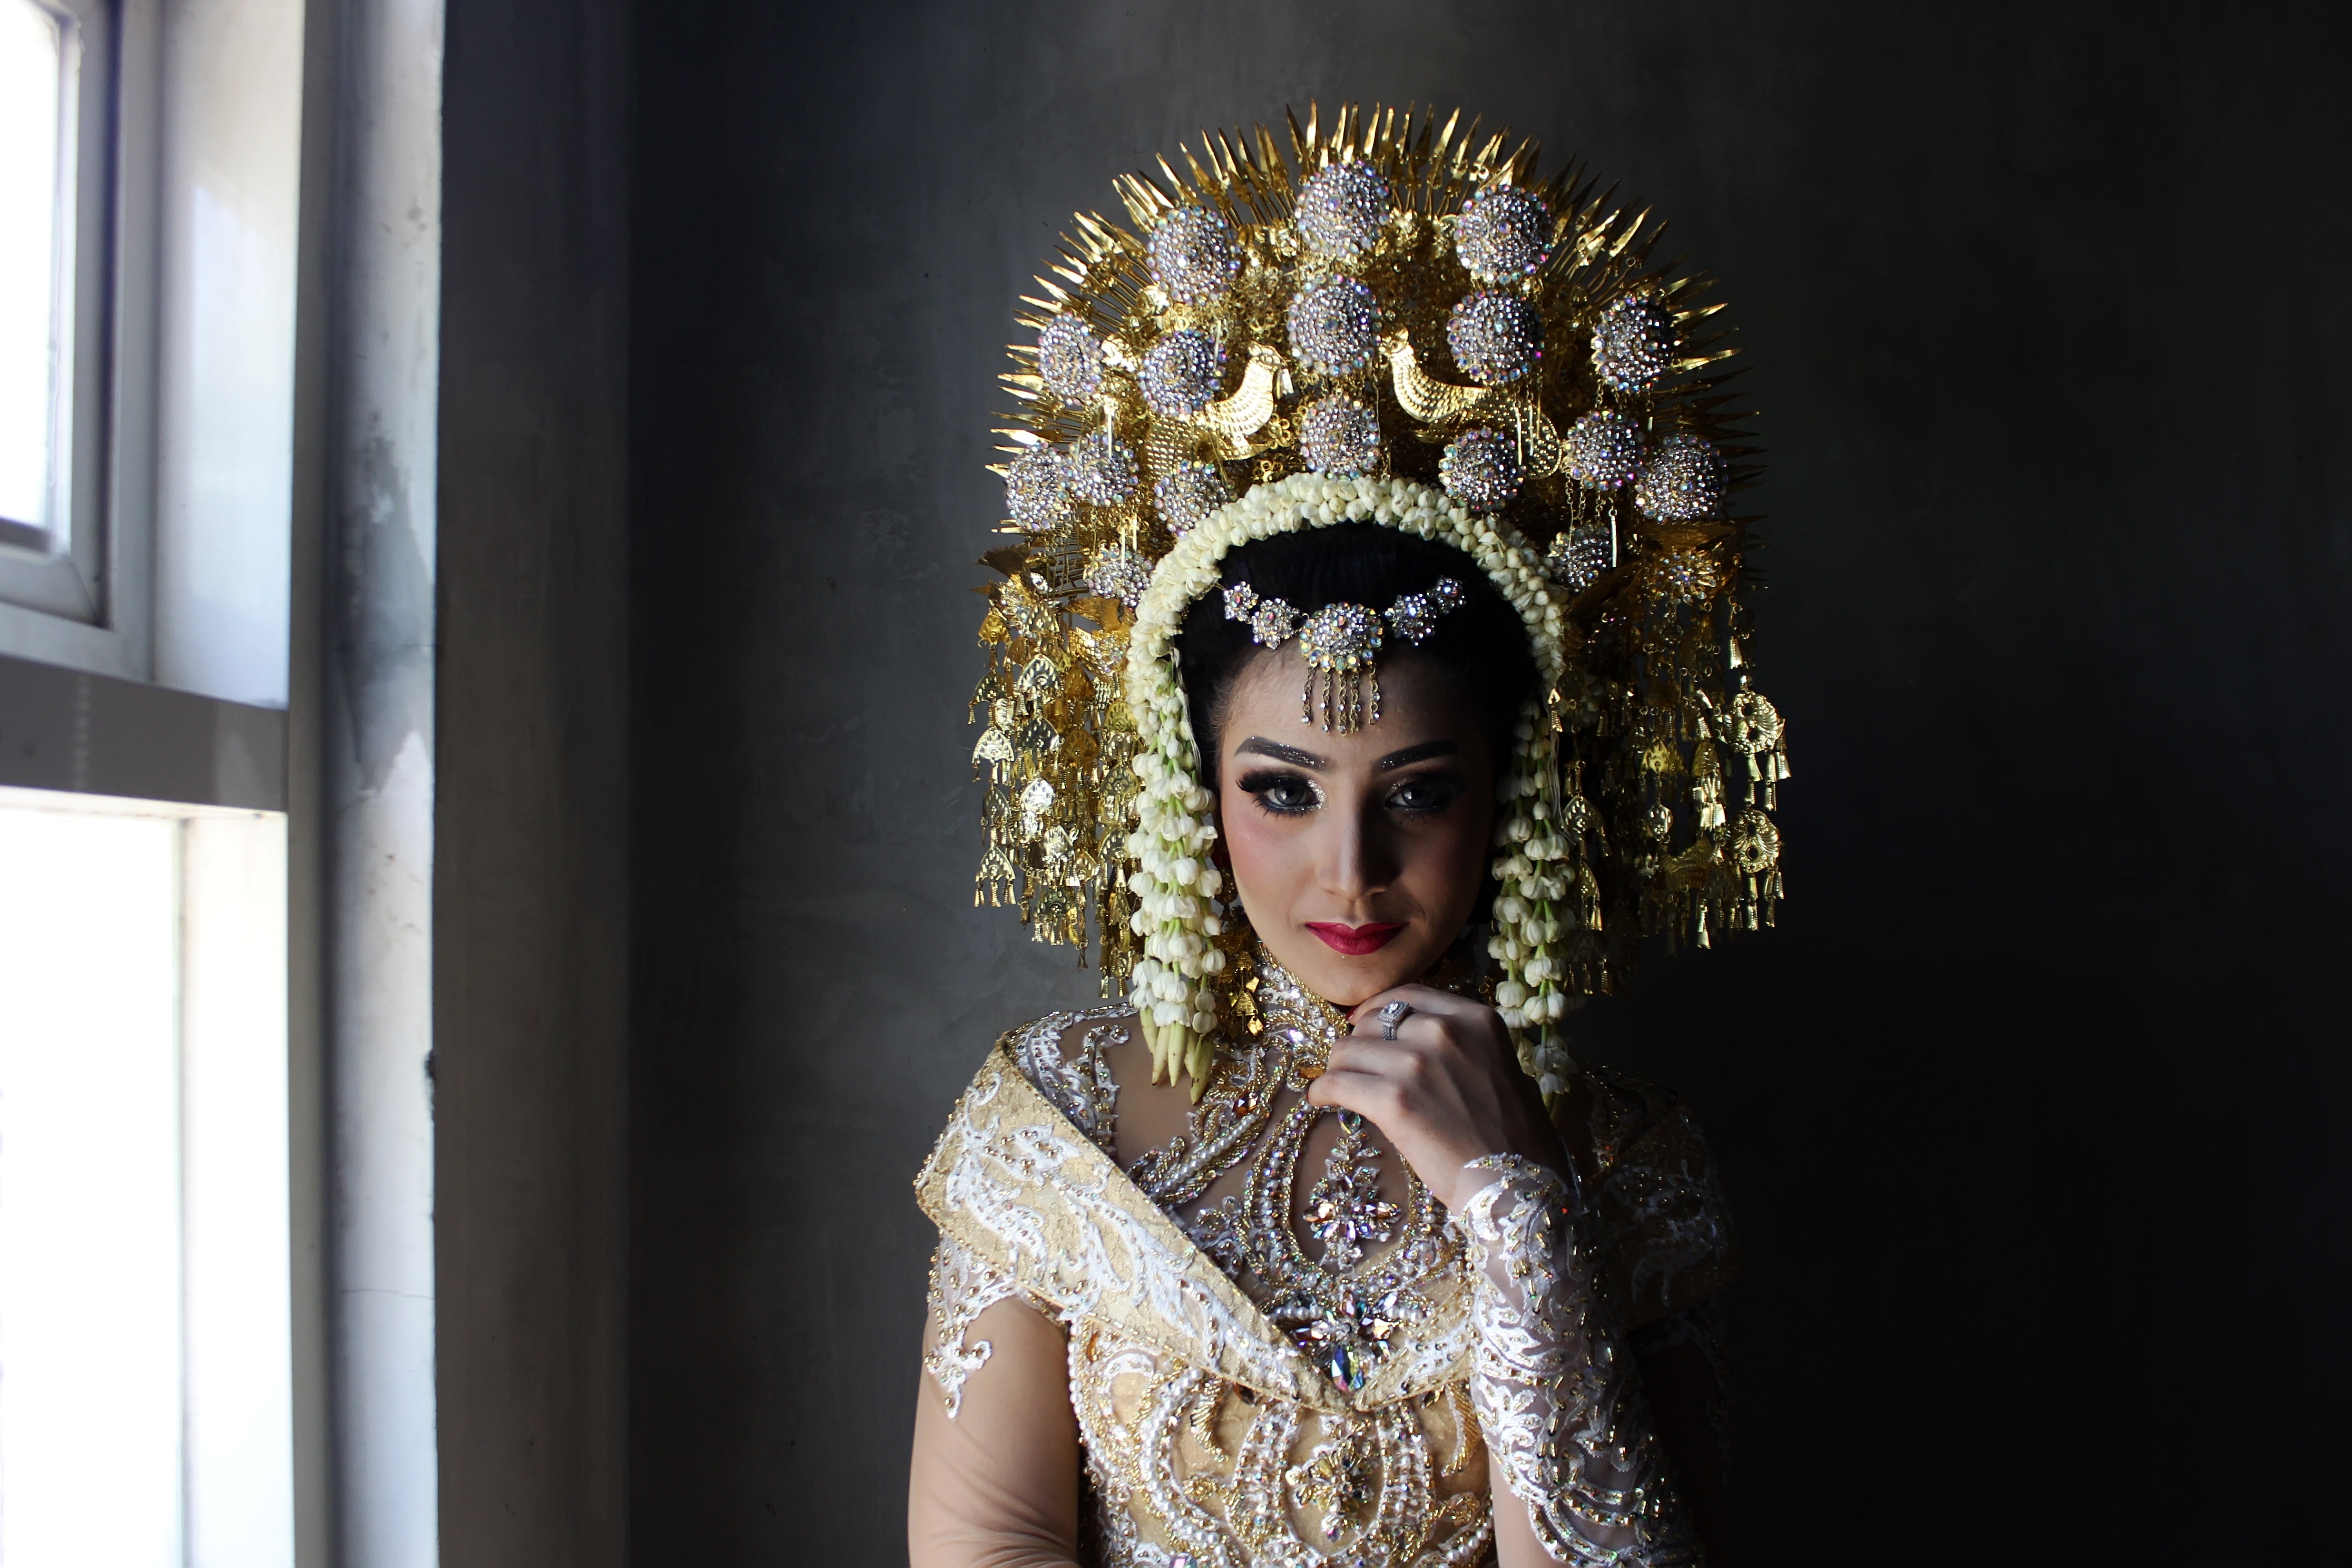
beauty, jewellery, tradition, fashion, headpiece, temple, hair accessory, girl, crown, haute couture